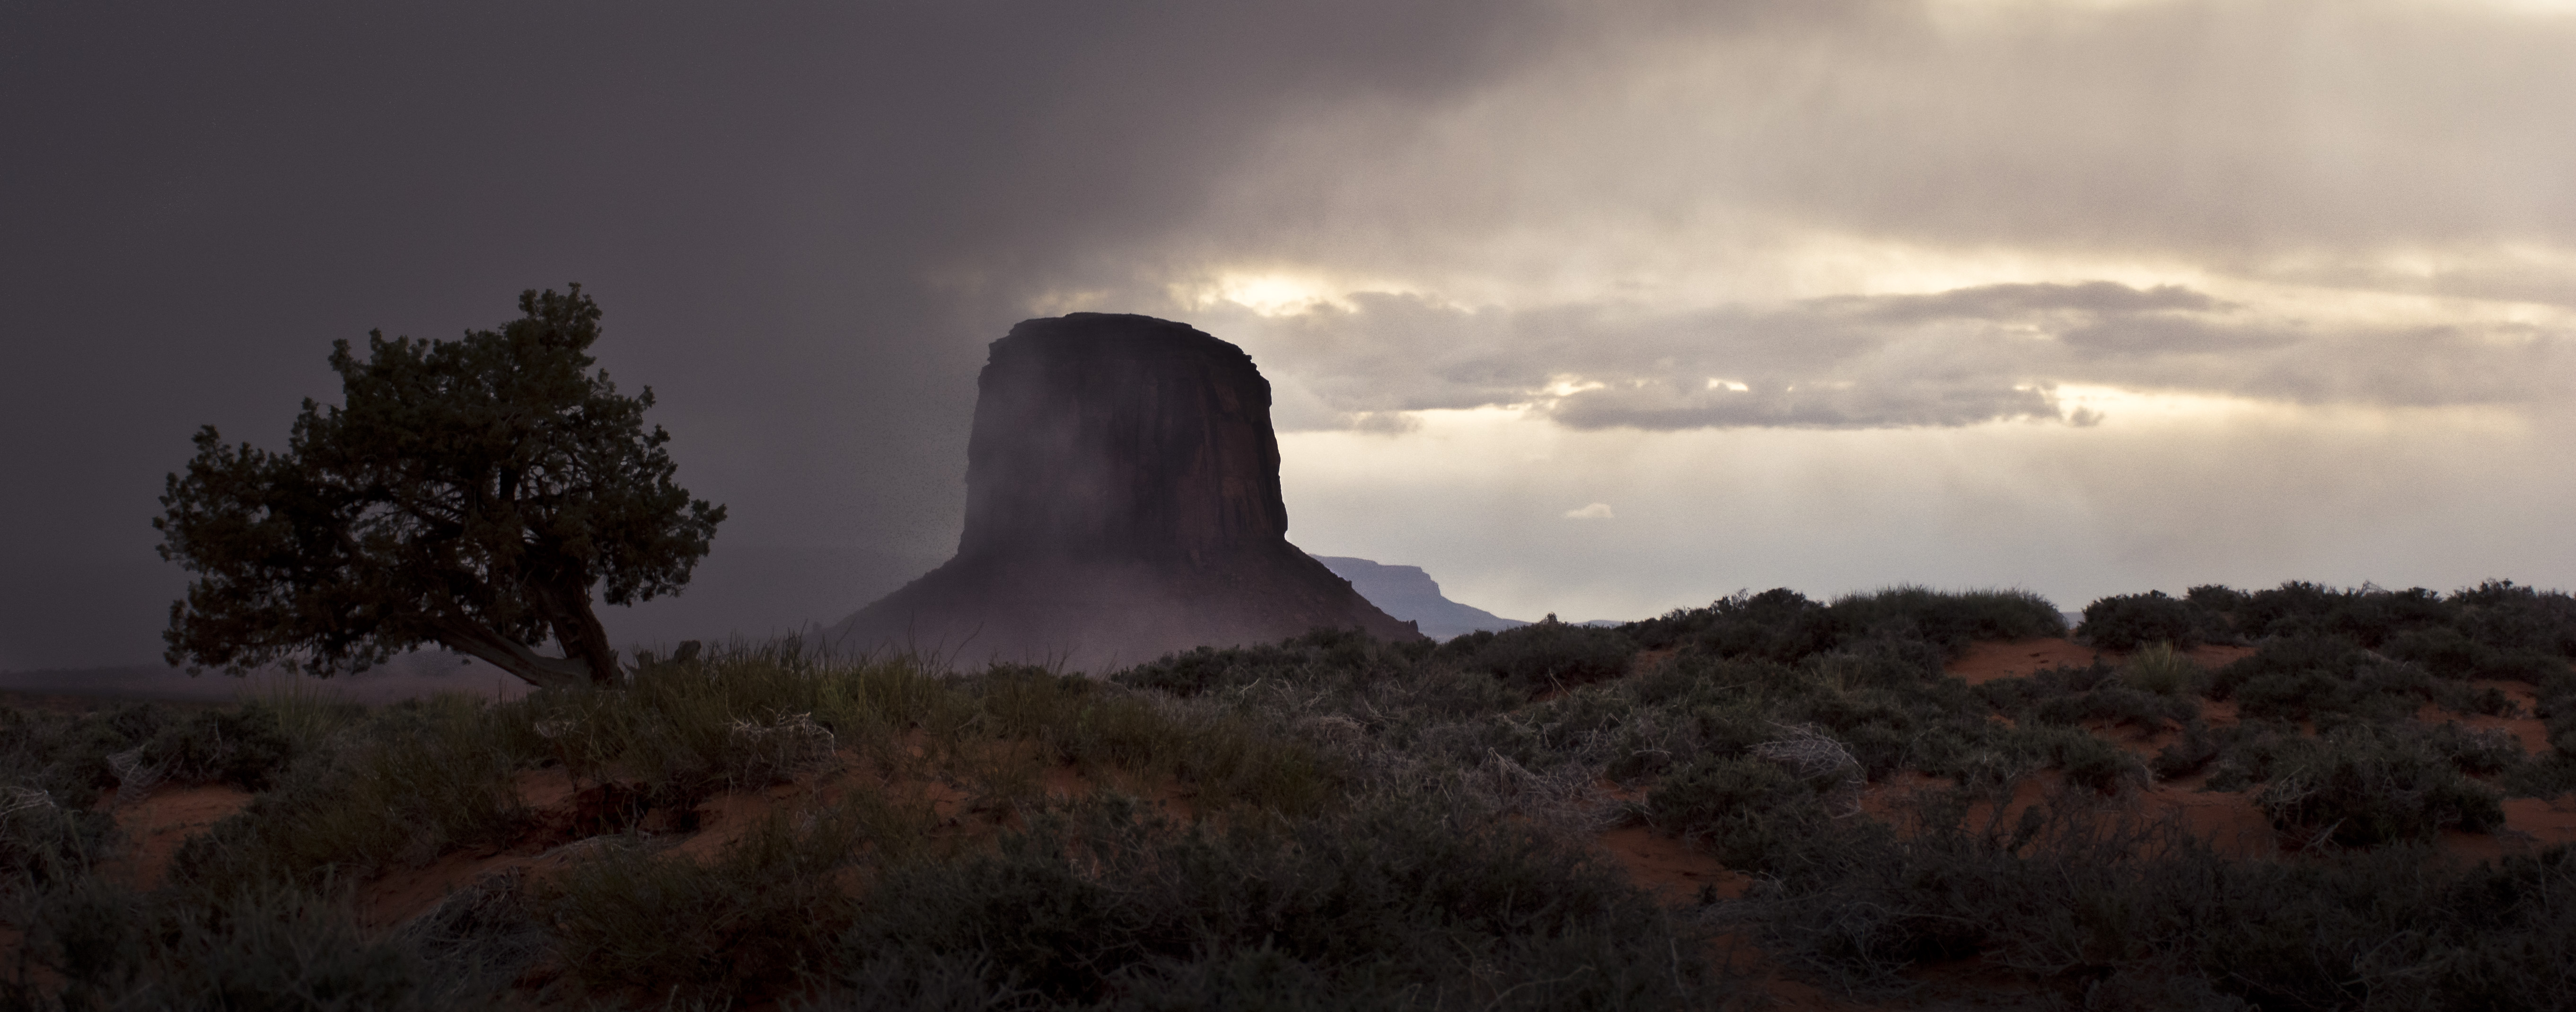
nature, rock, cloud, sunrise, mist, morning, dawn, dusk, evening, weather, darkness, screenshot, atmospheric phenomenon